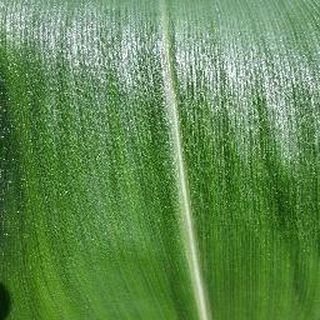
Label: healthy_corn